Horowitz (crater)

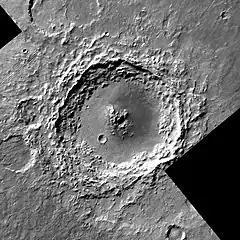
Viking Orbiter 1 mosaic

Horowitz is a crater in the Terra Cimmeria region of the southern highlands of Mars. Cartographically, it is located within the Eridania quadrangle. Horowitz crater has a diameter of 65 km. Its name refers to the American geneticist Norman H. Horowitz.